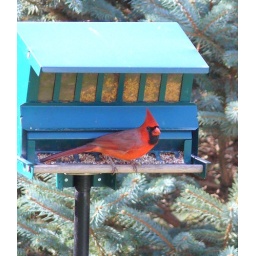
I love the male red cardinals in their showy garb. No Invites please.